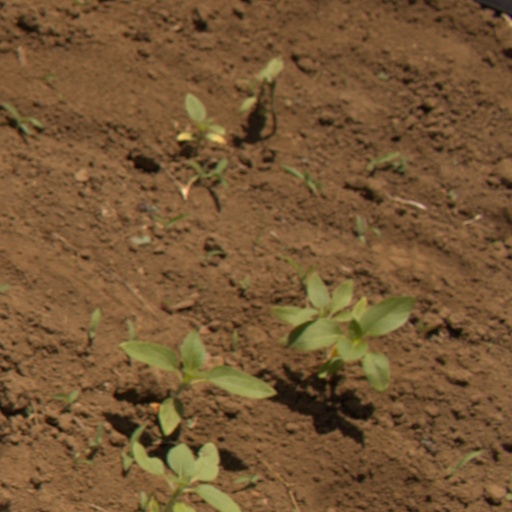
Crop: Jerusalem artichoke